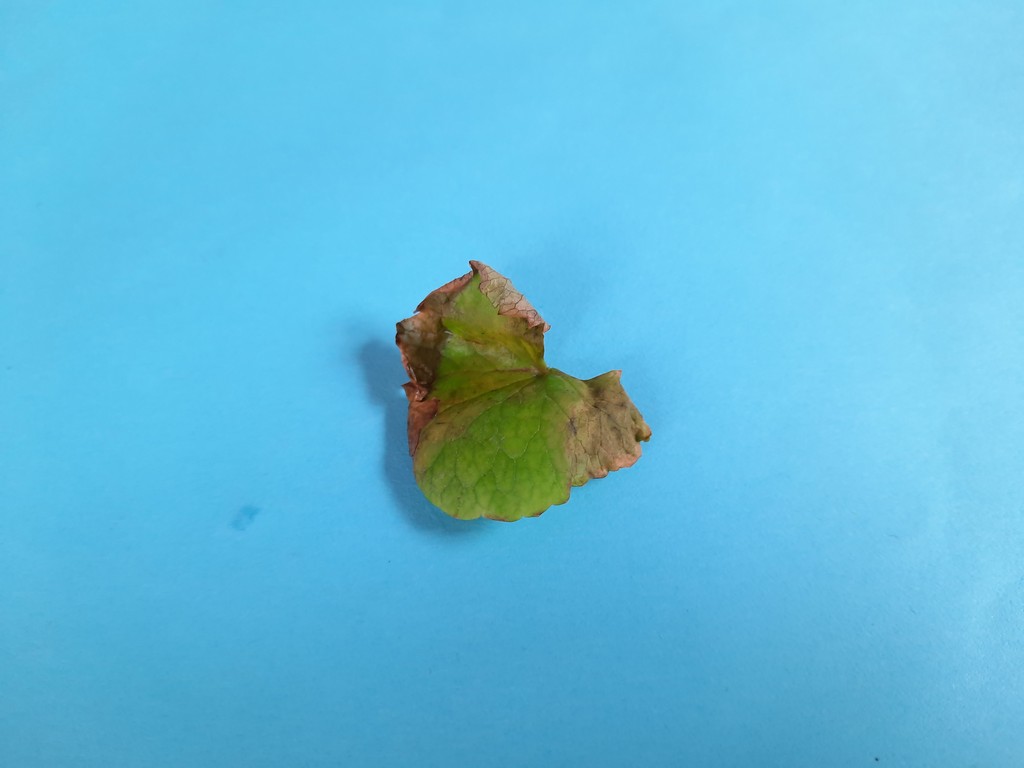
Label: Unhealthy